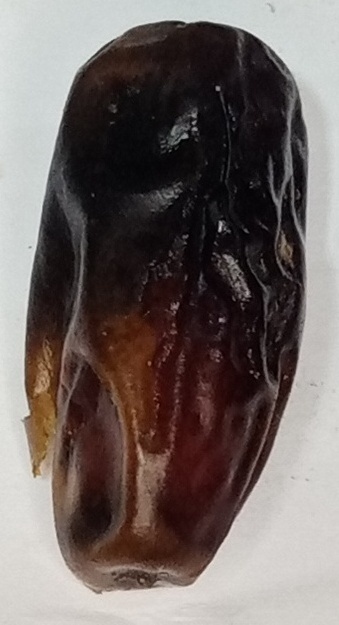
Variety: gajar
Size: medium
Grade: grade-1